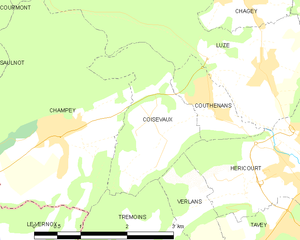
Carte des communes françaises